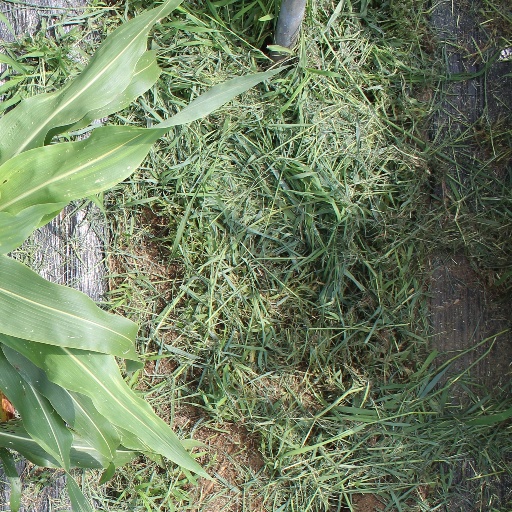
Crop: sorghum